Gustav Hahn

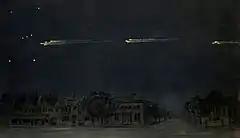
1913 Great Meteor Procession by Hahn

Gustav Hahn (27 July 1866 – 1 December 1962) was a German Canadian painter, muralist and interior decorator who pioneered the Art Nouveau style in Canada. Hahn was also an amateur astronomer, and his father, Otto Hahn, owned a collection of meteorites.